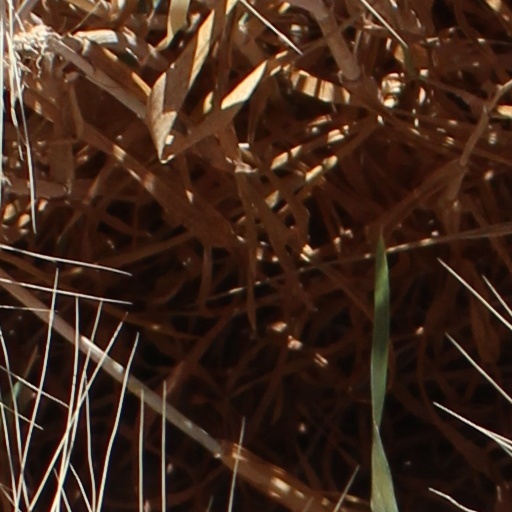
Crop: wheat